Saibei

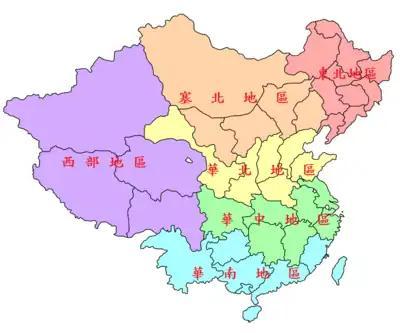
Saibei Four Provinces during the Republic of China's Mainland period

Saibei, also known as Saiwai and Yibei, is a geographical term used in Chinese history. However, with the independence of Outer Mongolia in modern times, it is rarely used today.